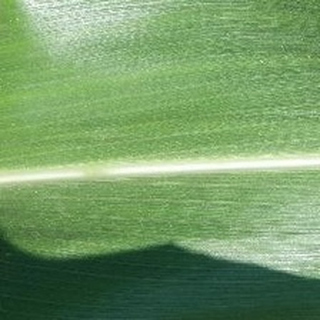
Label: healthy_corn